Unionism in Ireland

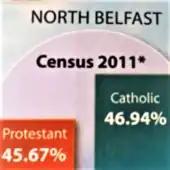
Detail from 2015 Sinn Féin election flyer, North Belfast

At what was to be the high point of mobilisation in Ulster against Home Rule, the Covenant Campaign of September 1912, the unionist leadership decided that men alone could not speak for the determination of the unionist people to defend "their equal citizenship in the United Kingdom". Women were asked to sign, not the Covenant whose commitment to "all means which may be found necessary" implied a readiness to bear arms, but their own Associate Declaration. A total of 234,046 women signed the Ulster Women's Declaration; 237,368 men signed the Solemn League and Covenant.